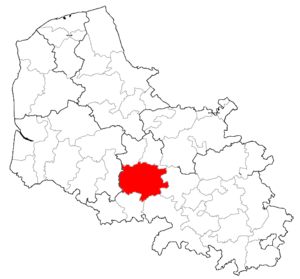
Localisation de la CCSP dans le Pas-de-Calais.
Depuis le 1ᵉʳ janvier 2017, le département du Pas-de-Calais compte 19 établissements publics de coopération intercommunale à fiscalité propre dont le siège est dans le département, dont un qui est interdépartemental. Par ailleurs quatre communes sont groupées dans une intercommunalité dont le siège est situé hors département.